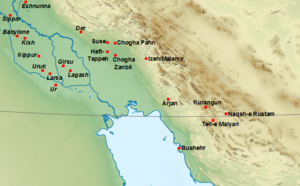
Suse est une ancienne cité de l'Iran située dans le sud-ouest de ce pays, dans une plaine à environ 140 km à l'est du fleuve Tigre. Habitée dès la fin du Vᵉ millénaire av. J.‑C., elle fut durant la haute Antiquité une des principales villes de la civilisation élamite, puis aux Vᵉ – IVᵉ siècle av. J.-C. la capitale de l'Empire perse achéménide, et resta peuplée jusqu'au XVᵉ siècle de notre ère au moins. La ville iranienne de Shush qui se trouve à proximité, en a pris la suite depuis le milieu du XXᵉ siècle.
L'Élam est un ancien pays occupant la partie sud-ouest du plateau Iranien, autour des actuelles provinces du Khouzistan et du Fars, qui correspondent à ses deux principales régions, celle de Suse et celle d'Anshan/Anzan. Le pays élamite, attesté par des textes allant de la fin du IVᵉ millénaire av. J.‑C. au Iᵉʳ millénaire apr. J.-C., recouvrit des réalités géographiques et politiques différentes pendant sa longue histoire. Il fut parfois divisé en plusieurs entités politiques, surtout jusqu'au IIIᵉ millénaire av. J.‑C., mais aussi plusieurs fois par la suite, et il connut par contre des phases d'unification, sous l'impulsion de puissantes dynasties, surtout au IIᵉ millénaire av. J.‑C. À partir du Iᵉʳ millénaire av. J.‑C., l'Élam se réduit à sa partie occidentale, autour de la Susiane, la partie orientale étant occupée par les Perses, qui lui donnèrent le nom qu'elle a gardé depuis. Le pays élamite perdit son autonomie politique après son combat contre l'Assyrie et sa conquête par les Perses, même s'il semble avoir revécu plusieurs siècles plus tard, à travers le royaume d'Élymaïde.